Gender quota

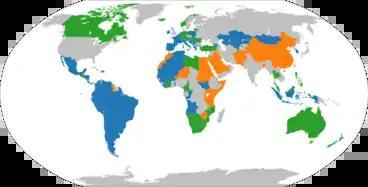
Use of Gender quotas by type, at the Single/Lower House Level

Developed by Drude Dahlerup, the definition of quotas contains two dimensions. The first examines what stage political recruitment process the quota targets. They can aim to increase the number of women who have considered running for office, the number of women candidates running, or women holding office. The second factor considers their enforcement, as quotas can either be required by law or voluntary, in which parties can choose to implement them. Based on these variations, there are three main types of gender quotas utilized around the world: aspirant quotas, candidate quotas, and reserved seats.